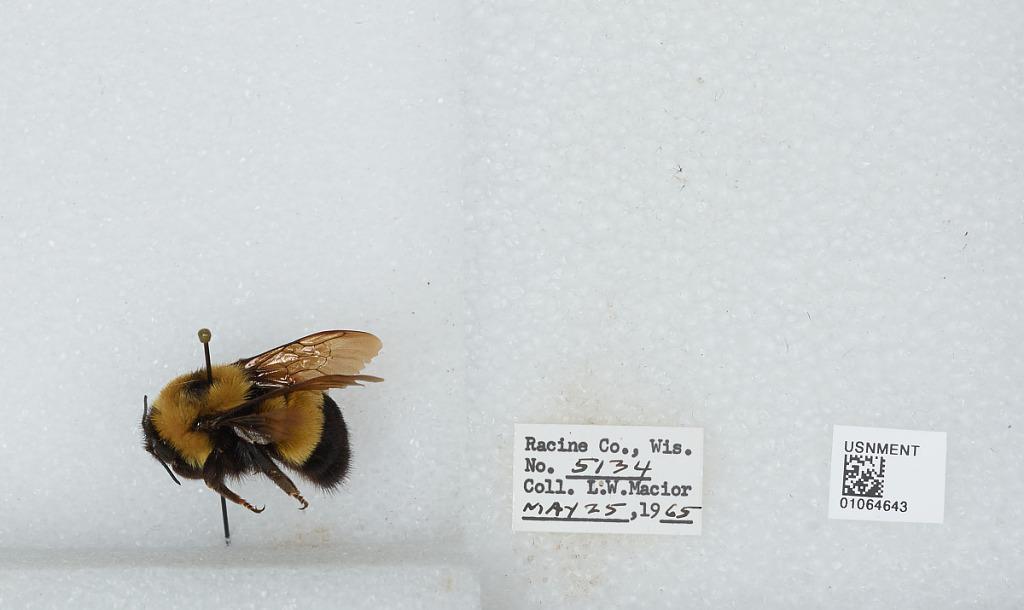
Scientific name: Bombus (Bombus) affinis Cresson
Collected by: L. Macior
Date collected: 1965-5-25
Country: United States
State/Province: Wisconsin
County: Racine
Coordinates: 42.78, -87.76